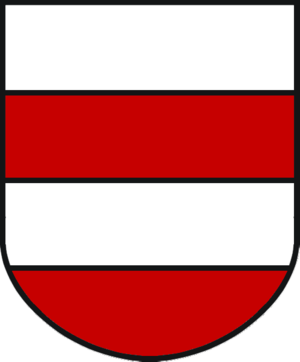
Cette page donne les armoiries de plusieurs grandes familles européennes.
Georges de Hohenberg, duc et prince de Hohenberg est un diplomate autrichien.
"Hohenberg est le nom d'une branche morganatique — non dynaste — issue de la Maison de Habsbourg-Lorraine, par le mariage en 1900 de l'archiduc héritier du trône François-Ferdinand d'Autriche avec la comtesse Sophie Chotek de Chotkowa et Wognin, créée ""princesse"" puis première duchesse de Hohenberg par l'empereur François-Joseph Iᵉʳ, et qui transmit son titre à ses descendants.
Maximilien de Hohenberg, né Maximilian Karl Franz Michael Hubert Anton Ignatius Joseph Maria Fürst von Hohenberg le 29 septembre 1902 à Vienne et mort le 8 janvier 1962 dans la même ville, est une personnalité autrichienne, fils de François-Ferdinand d'Autriche et de Sophie Chotek, duchesse de Hohenberg. Il est titré duc de Hohenberg en 1917.